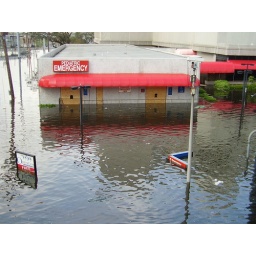
Taken by Vero from bridge connecting our building to University Hospital.